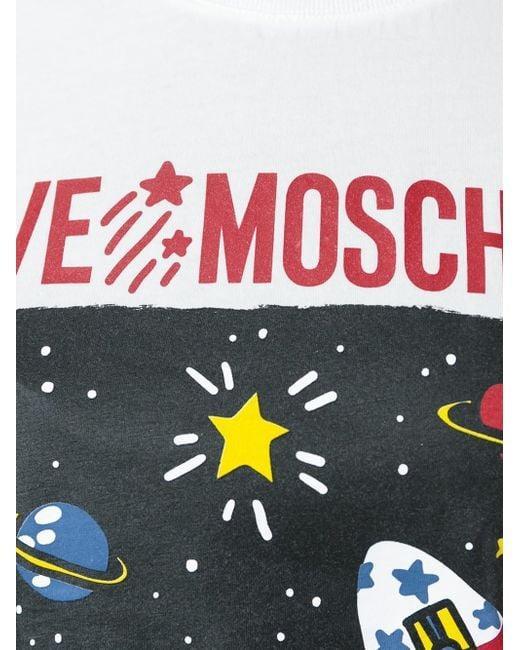
weißes bedrucktes lässiges Kurzarmhemd